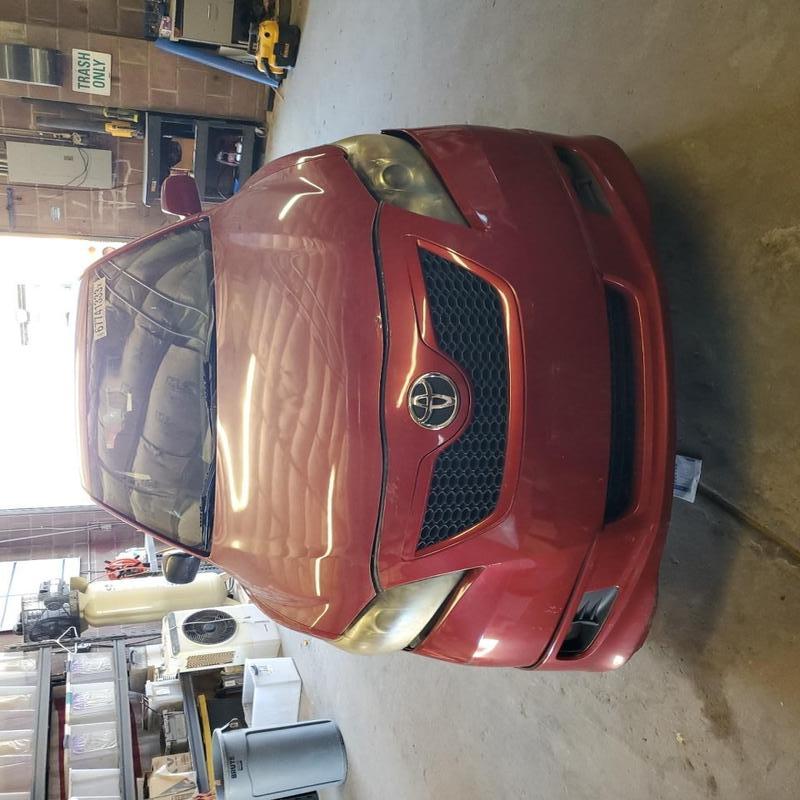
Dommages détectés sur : plaque d'immatriculation avant, pare-choc avant, capot, aile avant droite, aile avant gauche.
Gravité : majeur